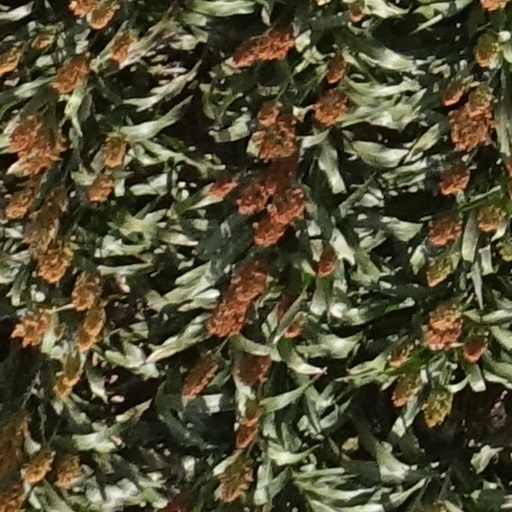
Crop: sorghum